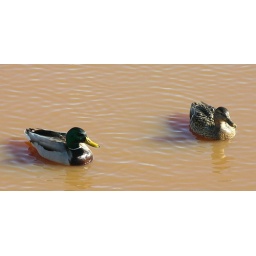
The water is this colour as the ground underneath is mostly peat